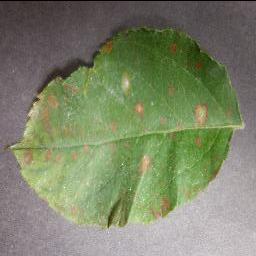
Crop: apple
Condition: cedar_rust